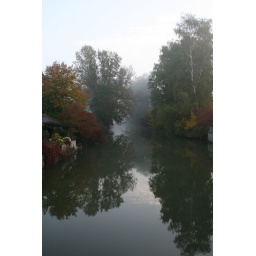
trees in the mirror